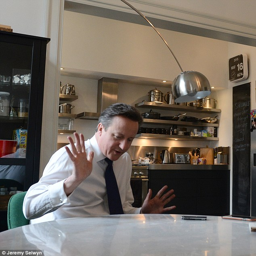
politician giving an interview at the kitchen table .